Winifred B. Chase

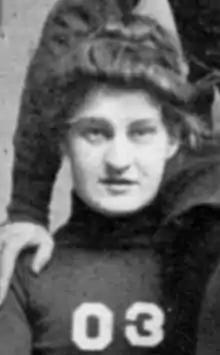

Ethel Winifred Bennett Chase (19 December 1877 – 26 August 1949) was an American botanist, a professor of botany and the dean of women at what is now Wayne State University. Chase was a member of a South Pacific botanical expedition led by Josephine E. Tilden in 1909–1910 and collected scientifically significant botanical specimens during that expedition. She was an active member of both Delta Delta Delta and the P.E.O Sisterhood and served in various administrative positions with both organisations.